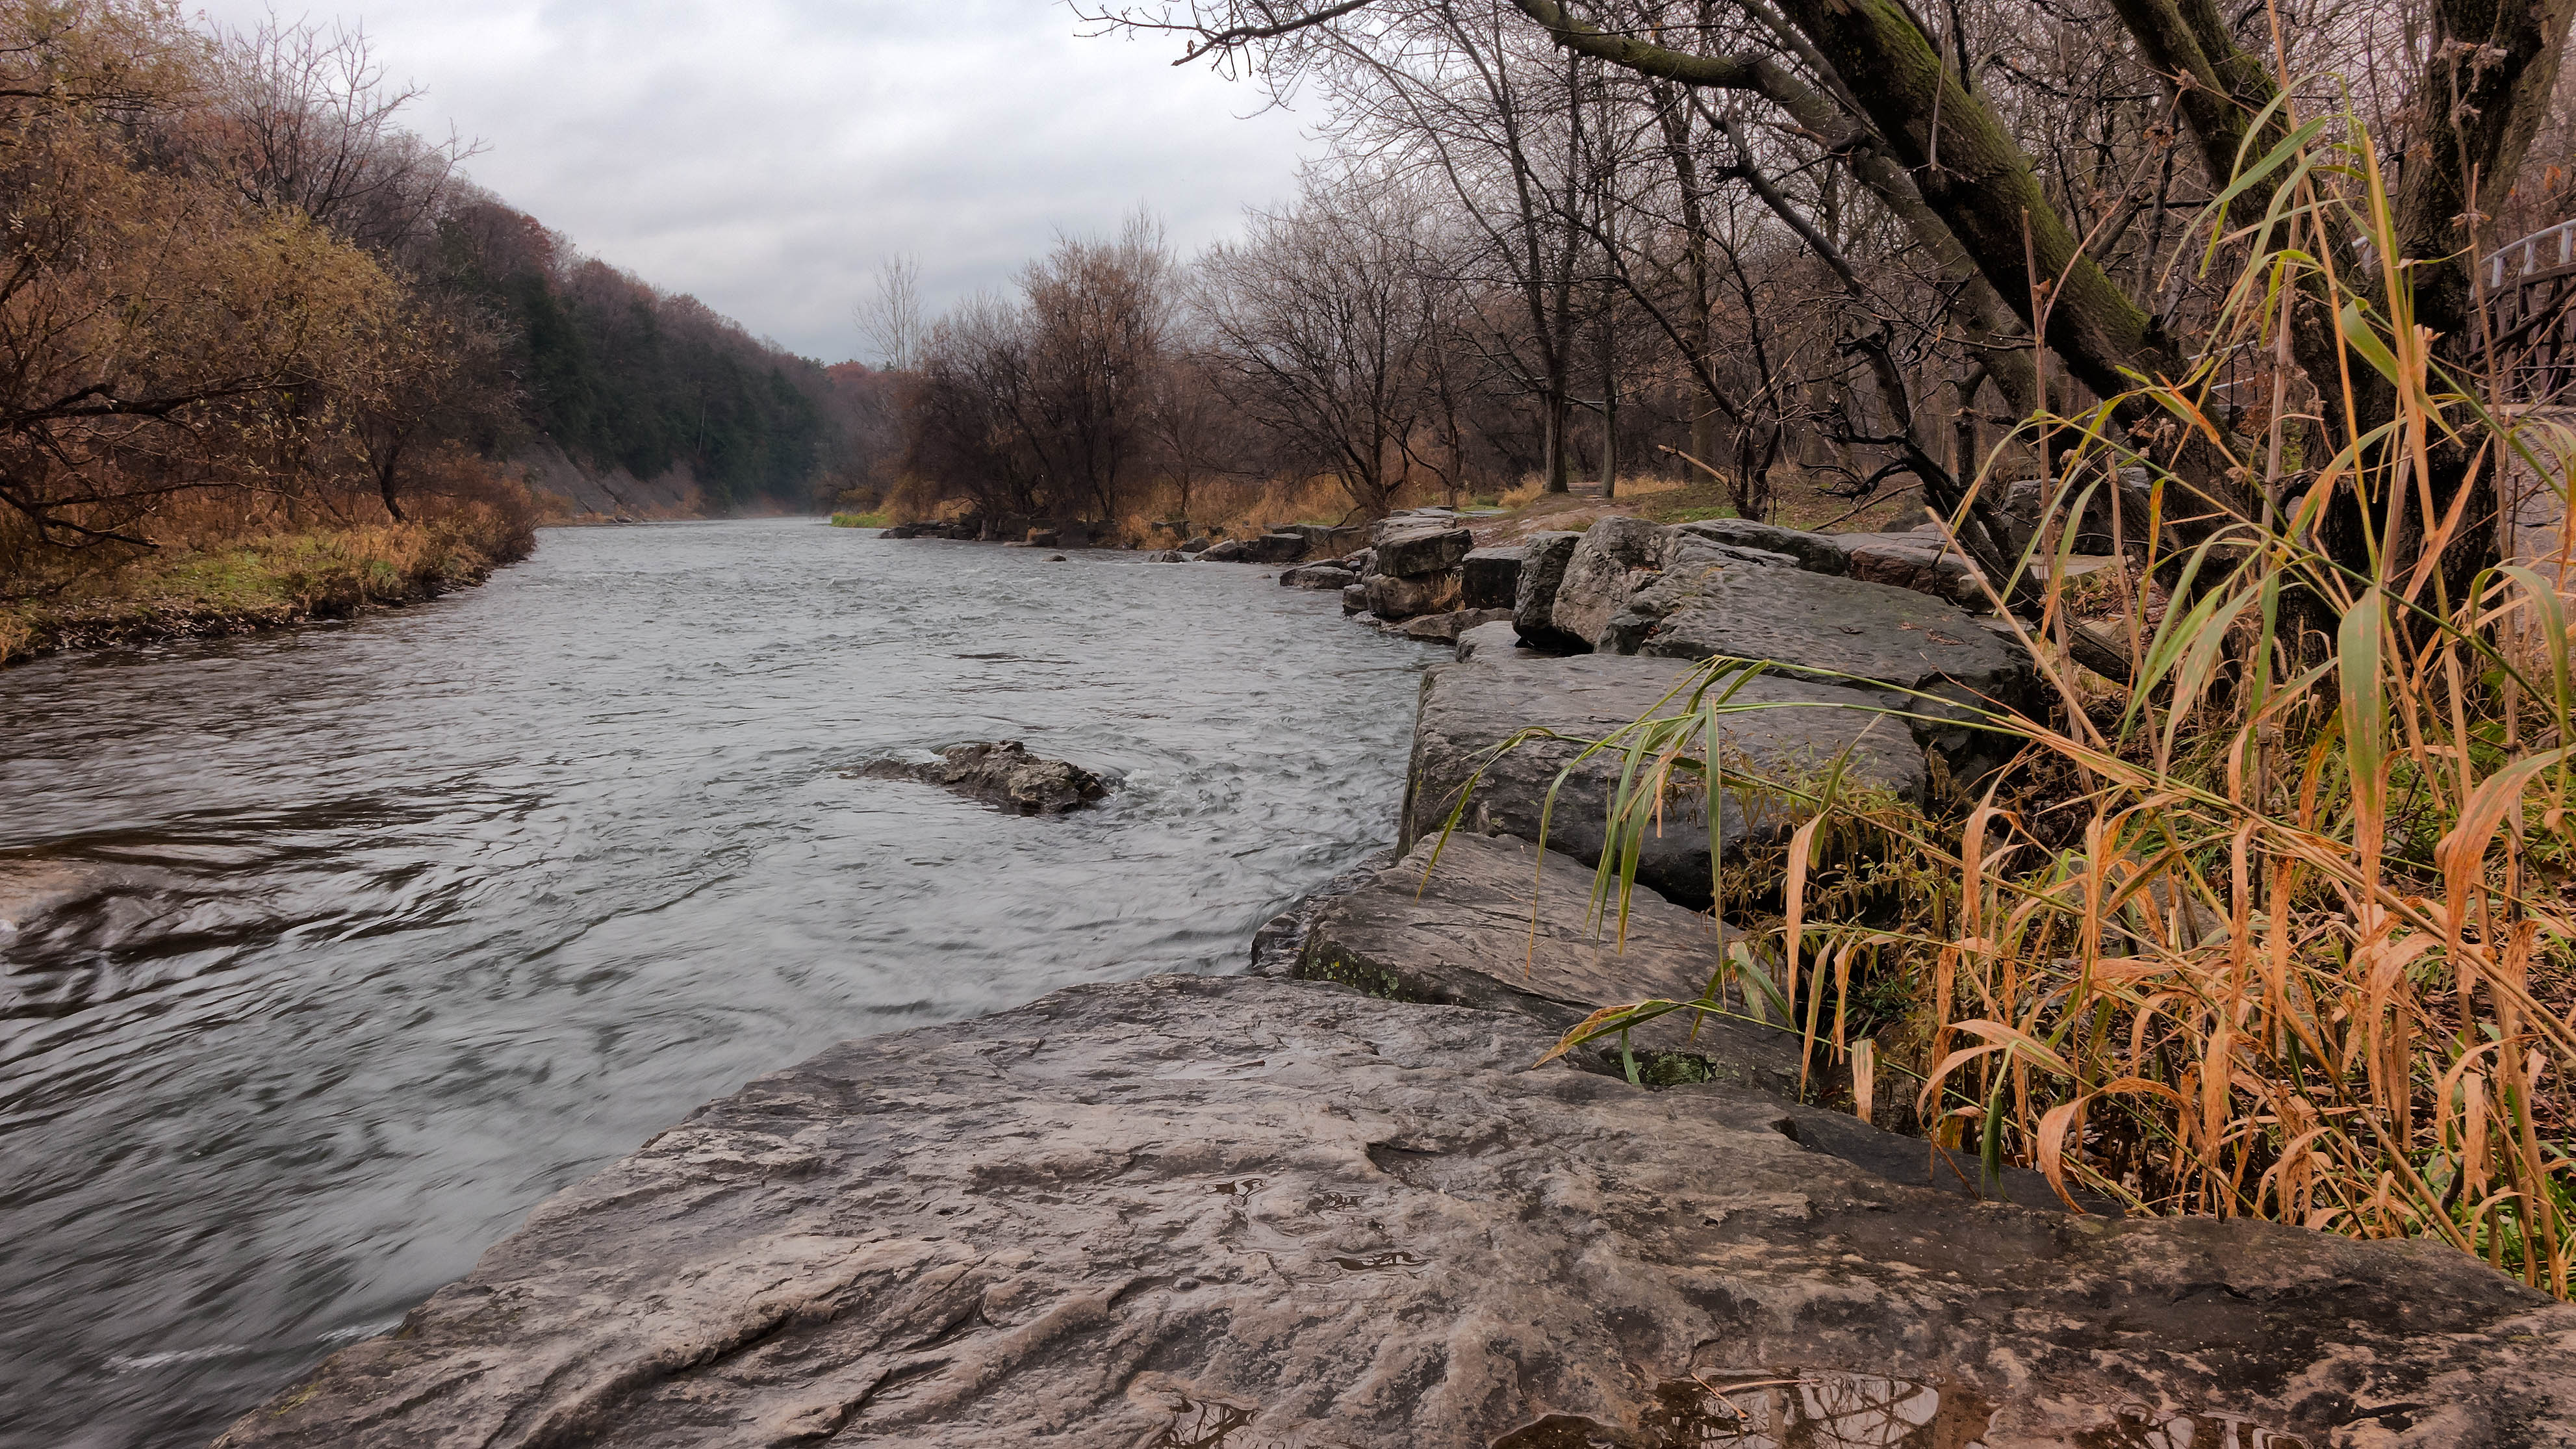
landscape, water, creek, wilderness, trail, cloudy, river, valley, stream, autumn, rapid, waterway, body of water, canada, day, mississauga, culham, ontario, credit, lumix, panasonic, dmc, lx7, panasoniclumixdmclx7, watercourse, landform, geographical feature, geological phenomenon